Grażyna Bacewicz

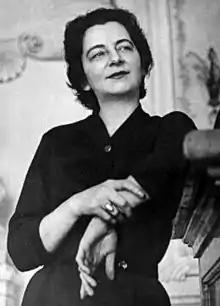
Grażyna Bacewicz before World War II

Grażyna Bacewicz Biernacka (5 February 1909 – 17 January 1969) was a Polish composer and violinist of Lithuanian origin. She is the second Polish female composer to have achieved national and international recognition, the first being Maria Szymanowska in the early 19th century.